Opisina arenosella

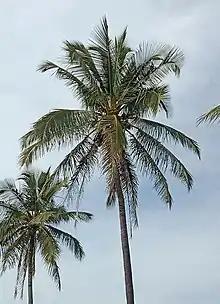
Lower fronds of coconut drying up due to "Opisina arenosella" infestation

The female moth lays eggs in small groups on the underside of coconut leaflets near to feeding larvae. The larvae hatch from the eggs after three days on average, and then move into the first of a series of larval instars. Larvae of "O. arenosella" generally go through five instars, but have been recorded to go through as many as eight instars in laboratory settings. Instars from one to five last 6 days, 7 days, 7 days, 5 days, and 10 days respectively, which makes the larval stage approximately 48 days in length. Larvae are generally less than 4.0 mm in size between instars 1 and 3, between 4.0 and 11.0 mm from instars 4 to 6, and larger than 11.0 mm in instars 7 and 8.